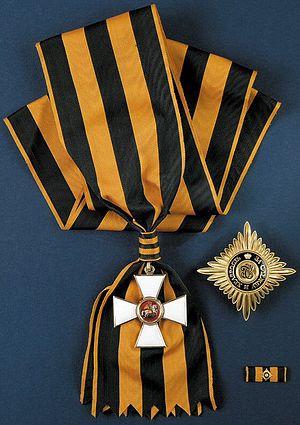
La fédération de Russie qui a succédé à l'Union des républiques socialistes soviétiques en 1991 a réorganisé le système des décorations en relevant des ordres disparus avec la révolution bolchévique de 1917, ce afin de créer un lien entre la nouvelle Russie et la Russie impériale, toujours représentée à l'étranger par de nombreux descendants d'exilés, en particulier des familles nobles et bourgeoises de la Russie blanche. Mais des décorations créées pendant la période soviétique ont été conservées, simplement ont-elles été redessinées pour satisfaire aux nouvelles exigences de la nouvelle Russie qui souhaitait effacer les symboles communistes de l'héraldique russe. En revanche de nouvelles décorations ont vu le jour bien qu'elles ressemblent à certaines décorations de l'ancienne Russie tsariste.